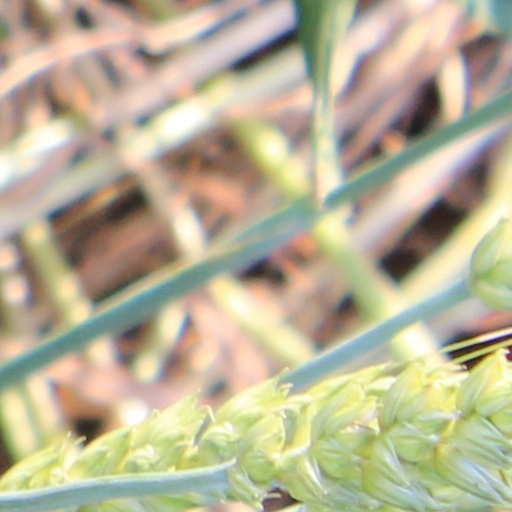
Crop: wheat